Question: Please indicate a possible affordance area of the baseball bat that can be used for swinging
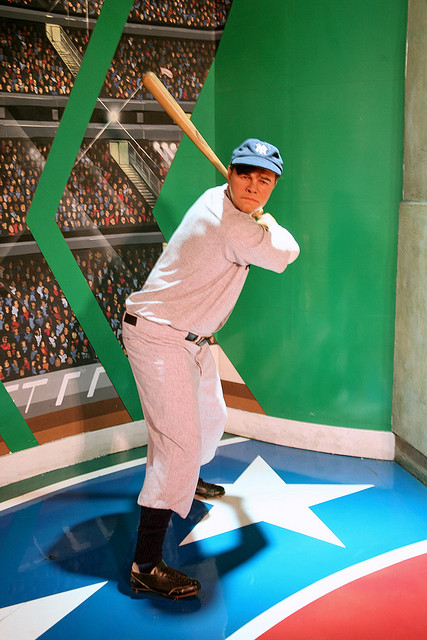
Answer: [216.276, 164.576, 273.379, 228.852]